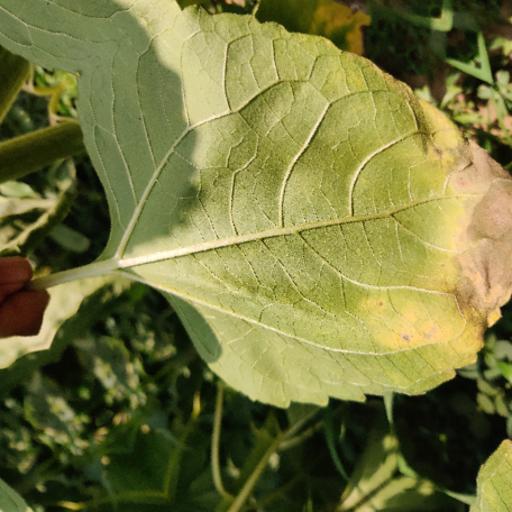
Label: Downy_mildew